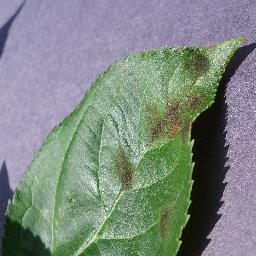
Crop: apple
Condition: scab